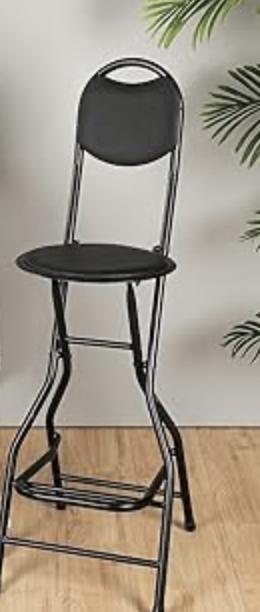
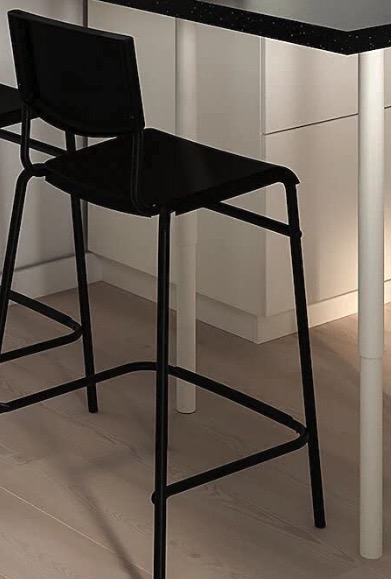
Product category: stool
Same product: no